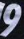
Number: 9